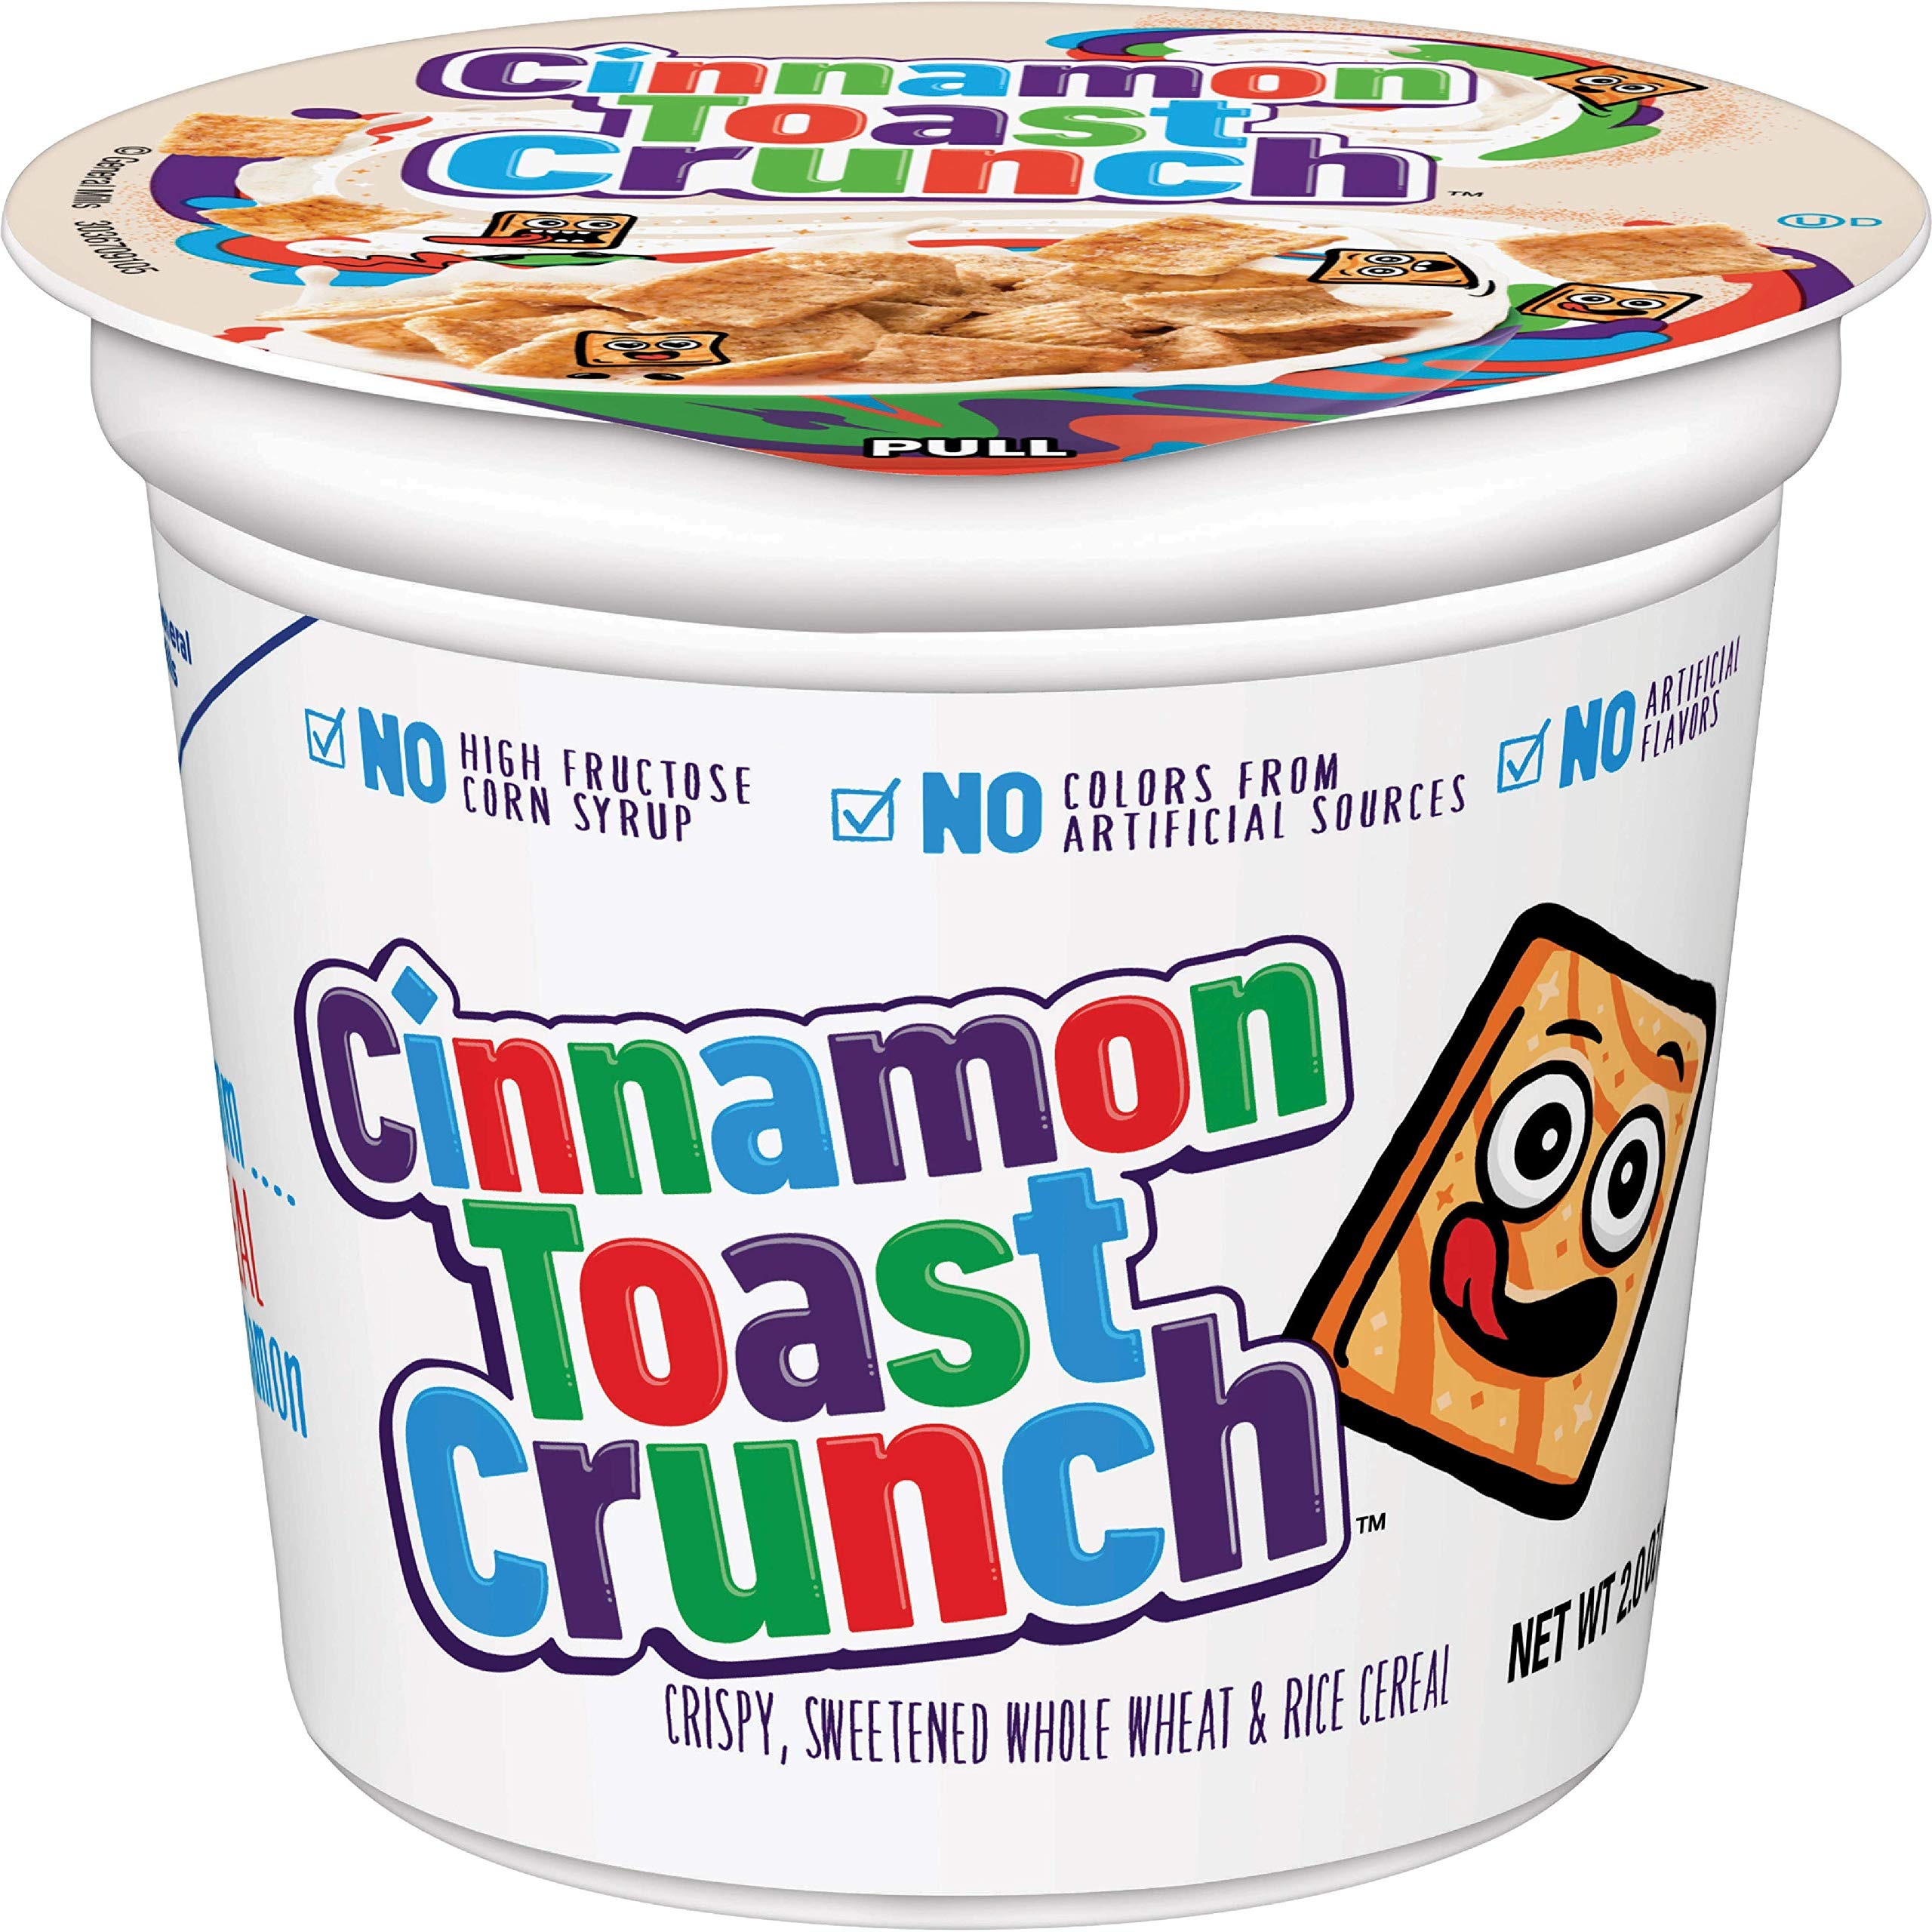
Item Name: Cinnamon Toast Crunch Cup Cereal, 2 Oz, 6 Count (Pack of 10)
Bullet Point 1: Item Package Length: 31.496cm
Bullet Point 2: Item Package Width: 42.672cm
Bullet Point 3: Item Package Height: 46.736cm
Bullet Point 4: Item Package Weight: 5.262 kilograms
Value: 60.0
Unit: Count

Price: 3.245